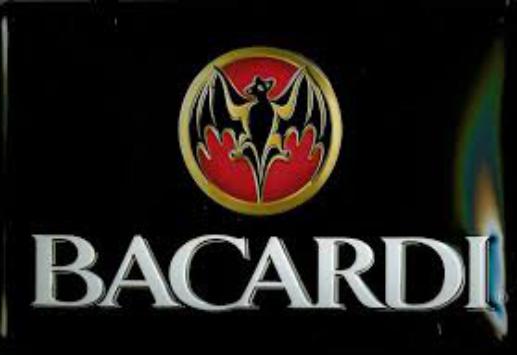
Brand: Bacardi
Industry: Food